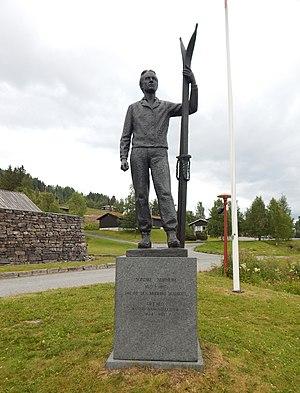
Morgedal est un lieu-dit de la commune de Kviteseid, dans le comté de Telemark, qui compte 300 habitants.